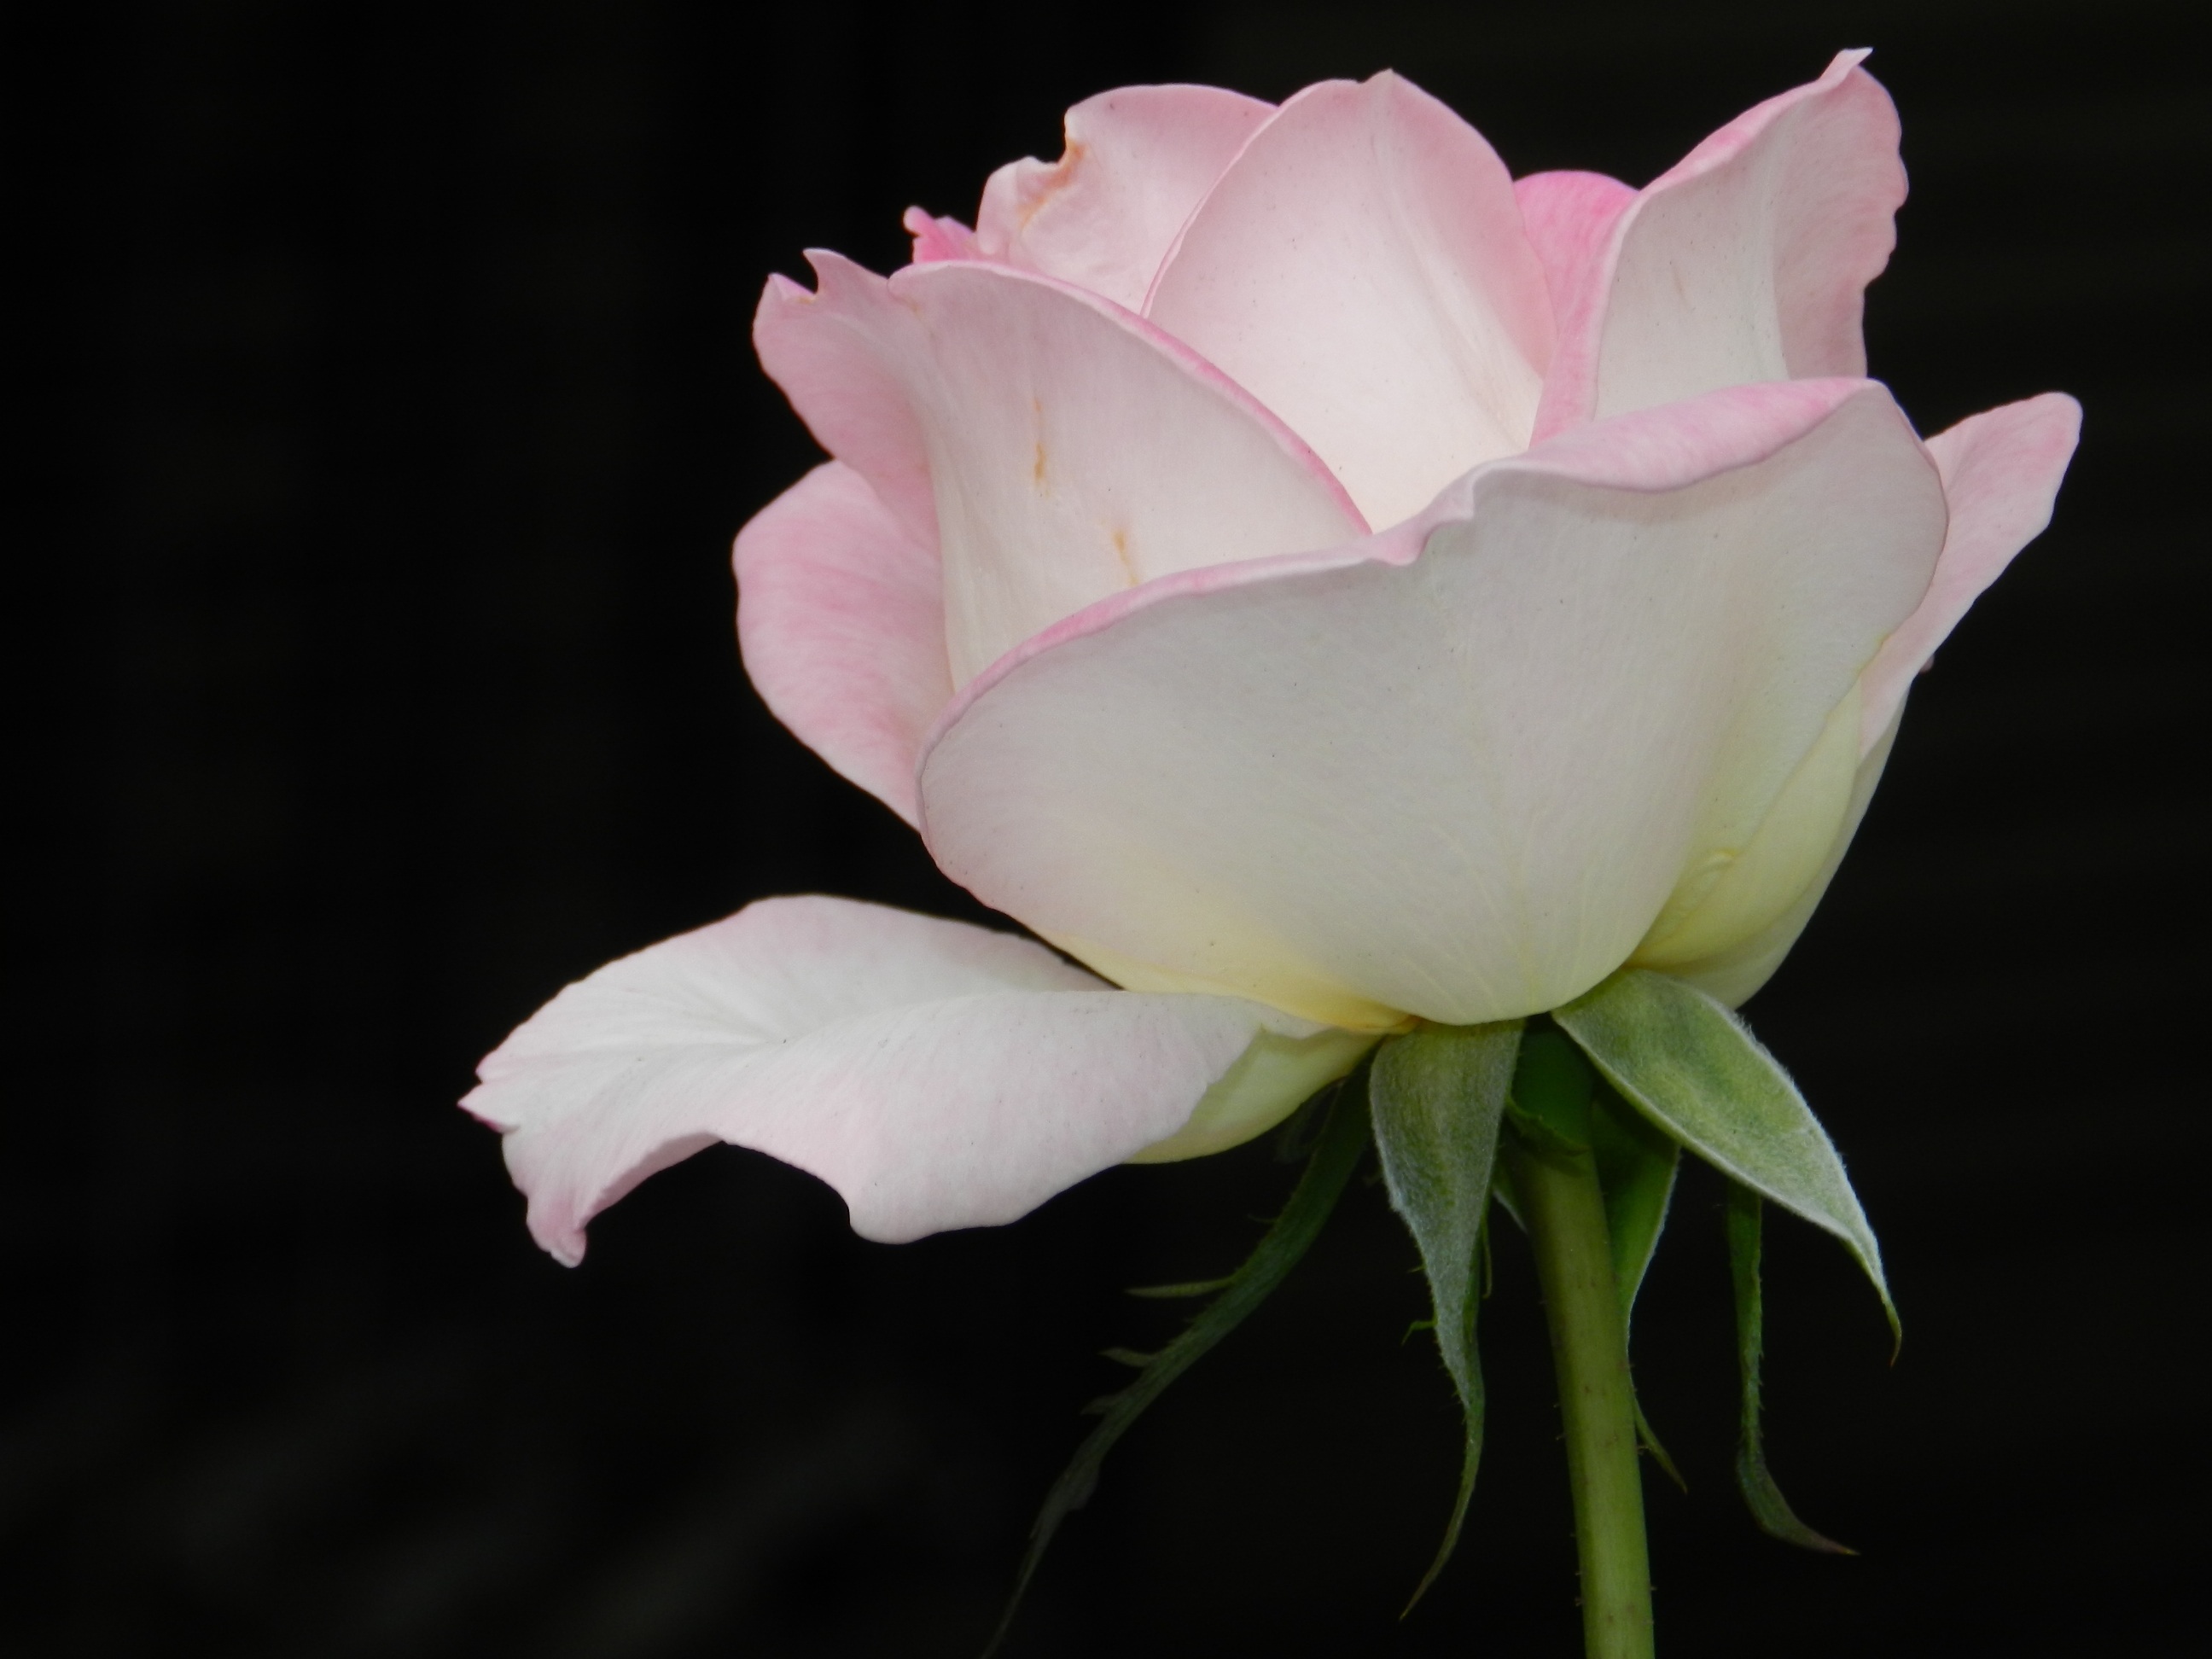
blossom, plant, flower, petal, rose, blooming, pink, sacred lotus, aquatic plant, flora, lotus, macro photography, flowering plant, plant stem, land plant